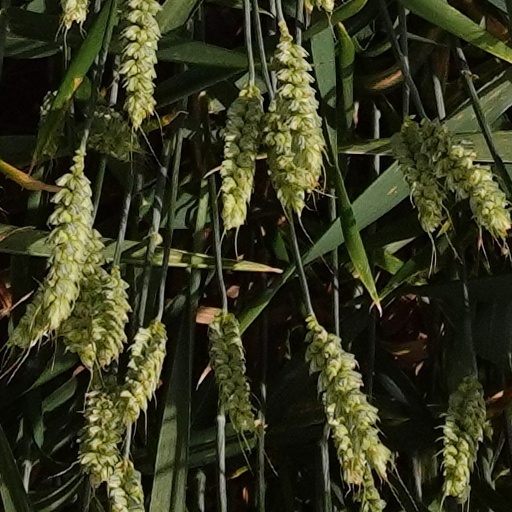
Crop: wheat